Bob Heffner

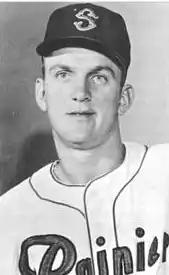
Heffner in 1961

Robert Frederic Heffner (September 13, 1938 – June 25, 2025), nicknamed "Butch", was an American Major League Baseball right-handed pitcher with the Boston Red Sox (1963–1965), Cleveland Indians (1966), and California Angels (1968). He stood tall and weighed , in his playing days.